Niuatoputapu

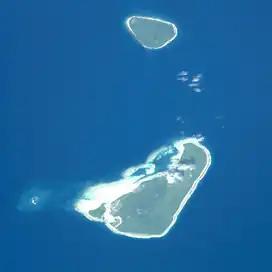
NASA picture of Niuatoputapu, with smaller Tafahi to the north.

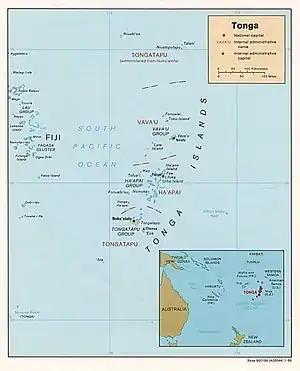
Located in Tongatupu to the very north of Tonga

Niuatoputapu ("The Sacred Niua") is a volcanic island in the island nation of Tonga, Pacific Ocean. Its highest point is , and its area is . Its name means "sacred island". Older names for the island are Traitors Island or Keppel Island.